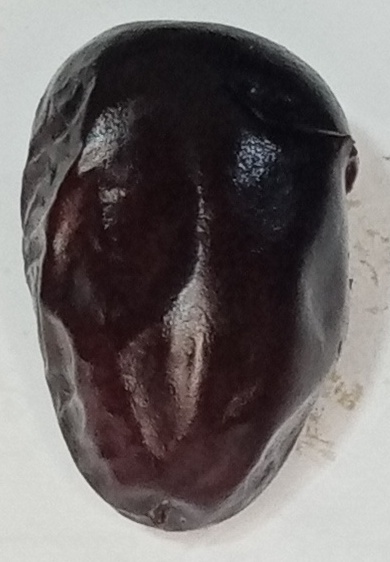
Variety: kupro
Size: large
Grade: grade-2